Central Market (Phnom Penh)

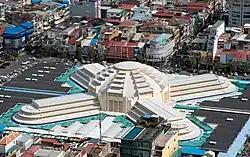
Aerial view of the market, 2021

The Central Market (meaning "New Grand Market") is a market and an art deco landmark in Phnom Penh, the capital of Cambodia. The bright yellow building completed in 1937 has a 26-metre high central dome, with four tall arch-roofed arms branching out diagonally across the block, creating vast hallways housing countless stalls and a variety of goods. Initially designed by city architect Jean Desbois, construction works were supervised by French architect Louis Chauchon. When it first opened in 1937, it was said to be the biggest market in Asia; today it still operates as a market.